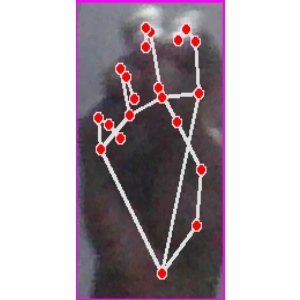
अक्षर: ङ